TrES-2b

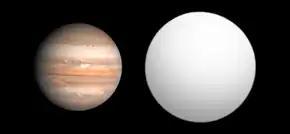
Size comparison of TrES-2b with Jupiter

In August 2008 more details of the relationship between the parent star and the orbit of the planet were published. The orbit was determined to be tilted by − from the stellar equator. The orbital direction was determined to be in the same direction as the star's rotation (prograde).